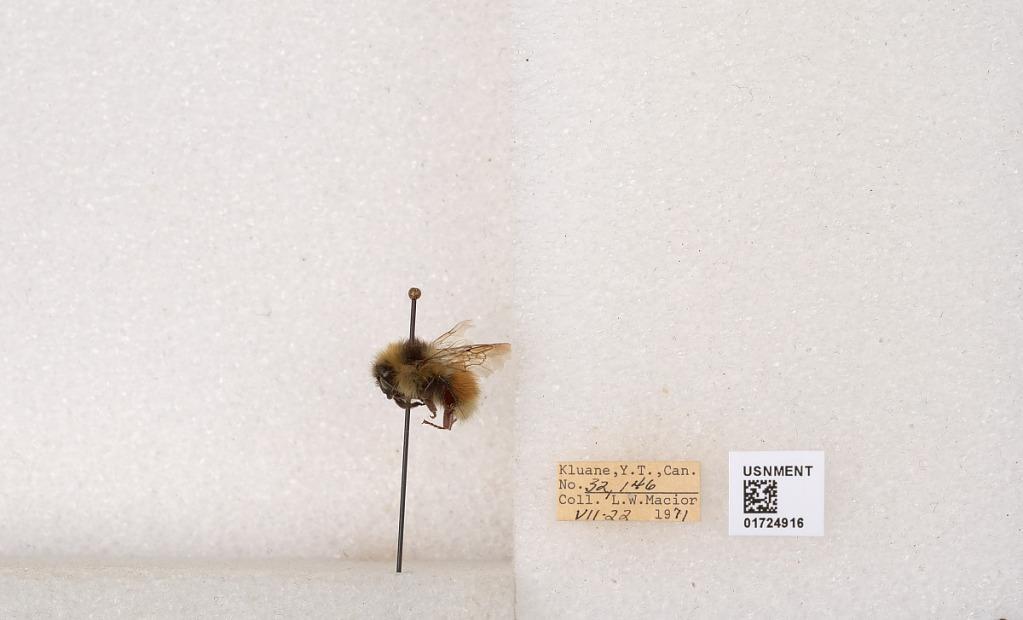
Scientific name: Bombus (Pyrobombus) sylvicola Kirby
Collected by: L. Macior
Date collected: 1971-7-22
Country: Canada
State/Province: Yukon Territory
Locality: Kluane National Park and Reserve
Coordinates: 60.7493, -139.504